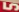
Number: 5